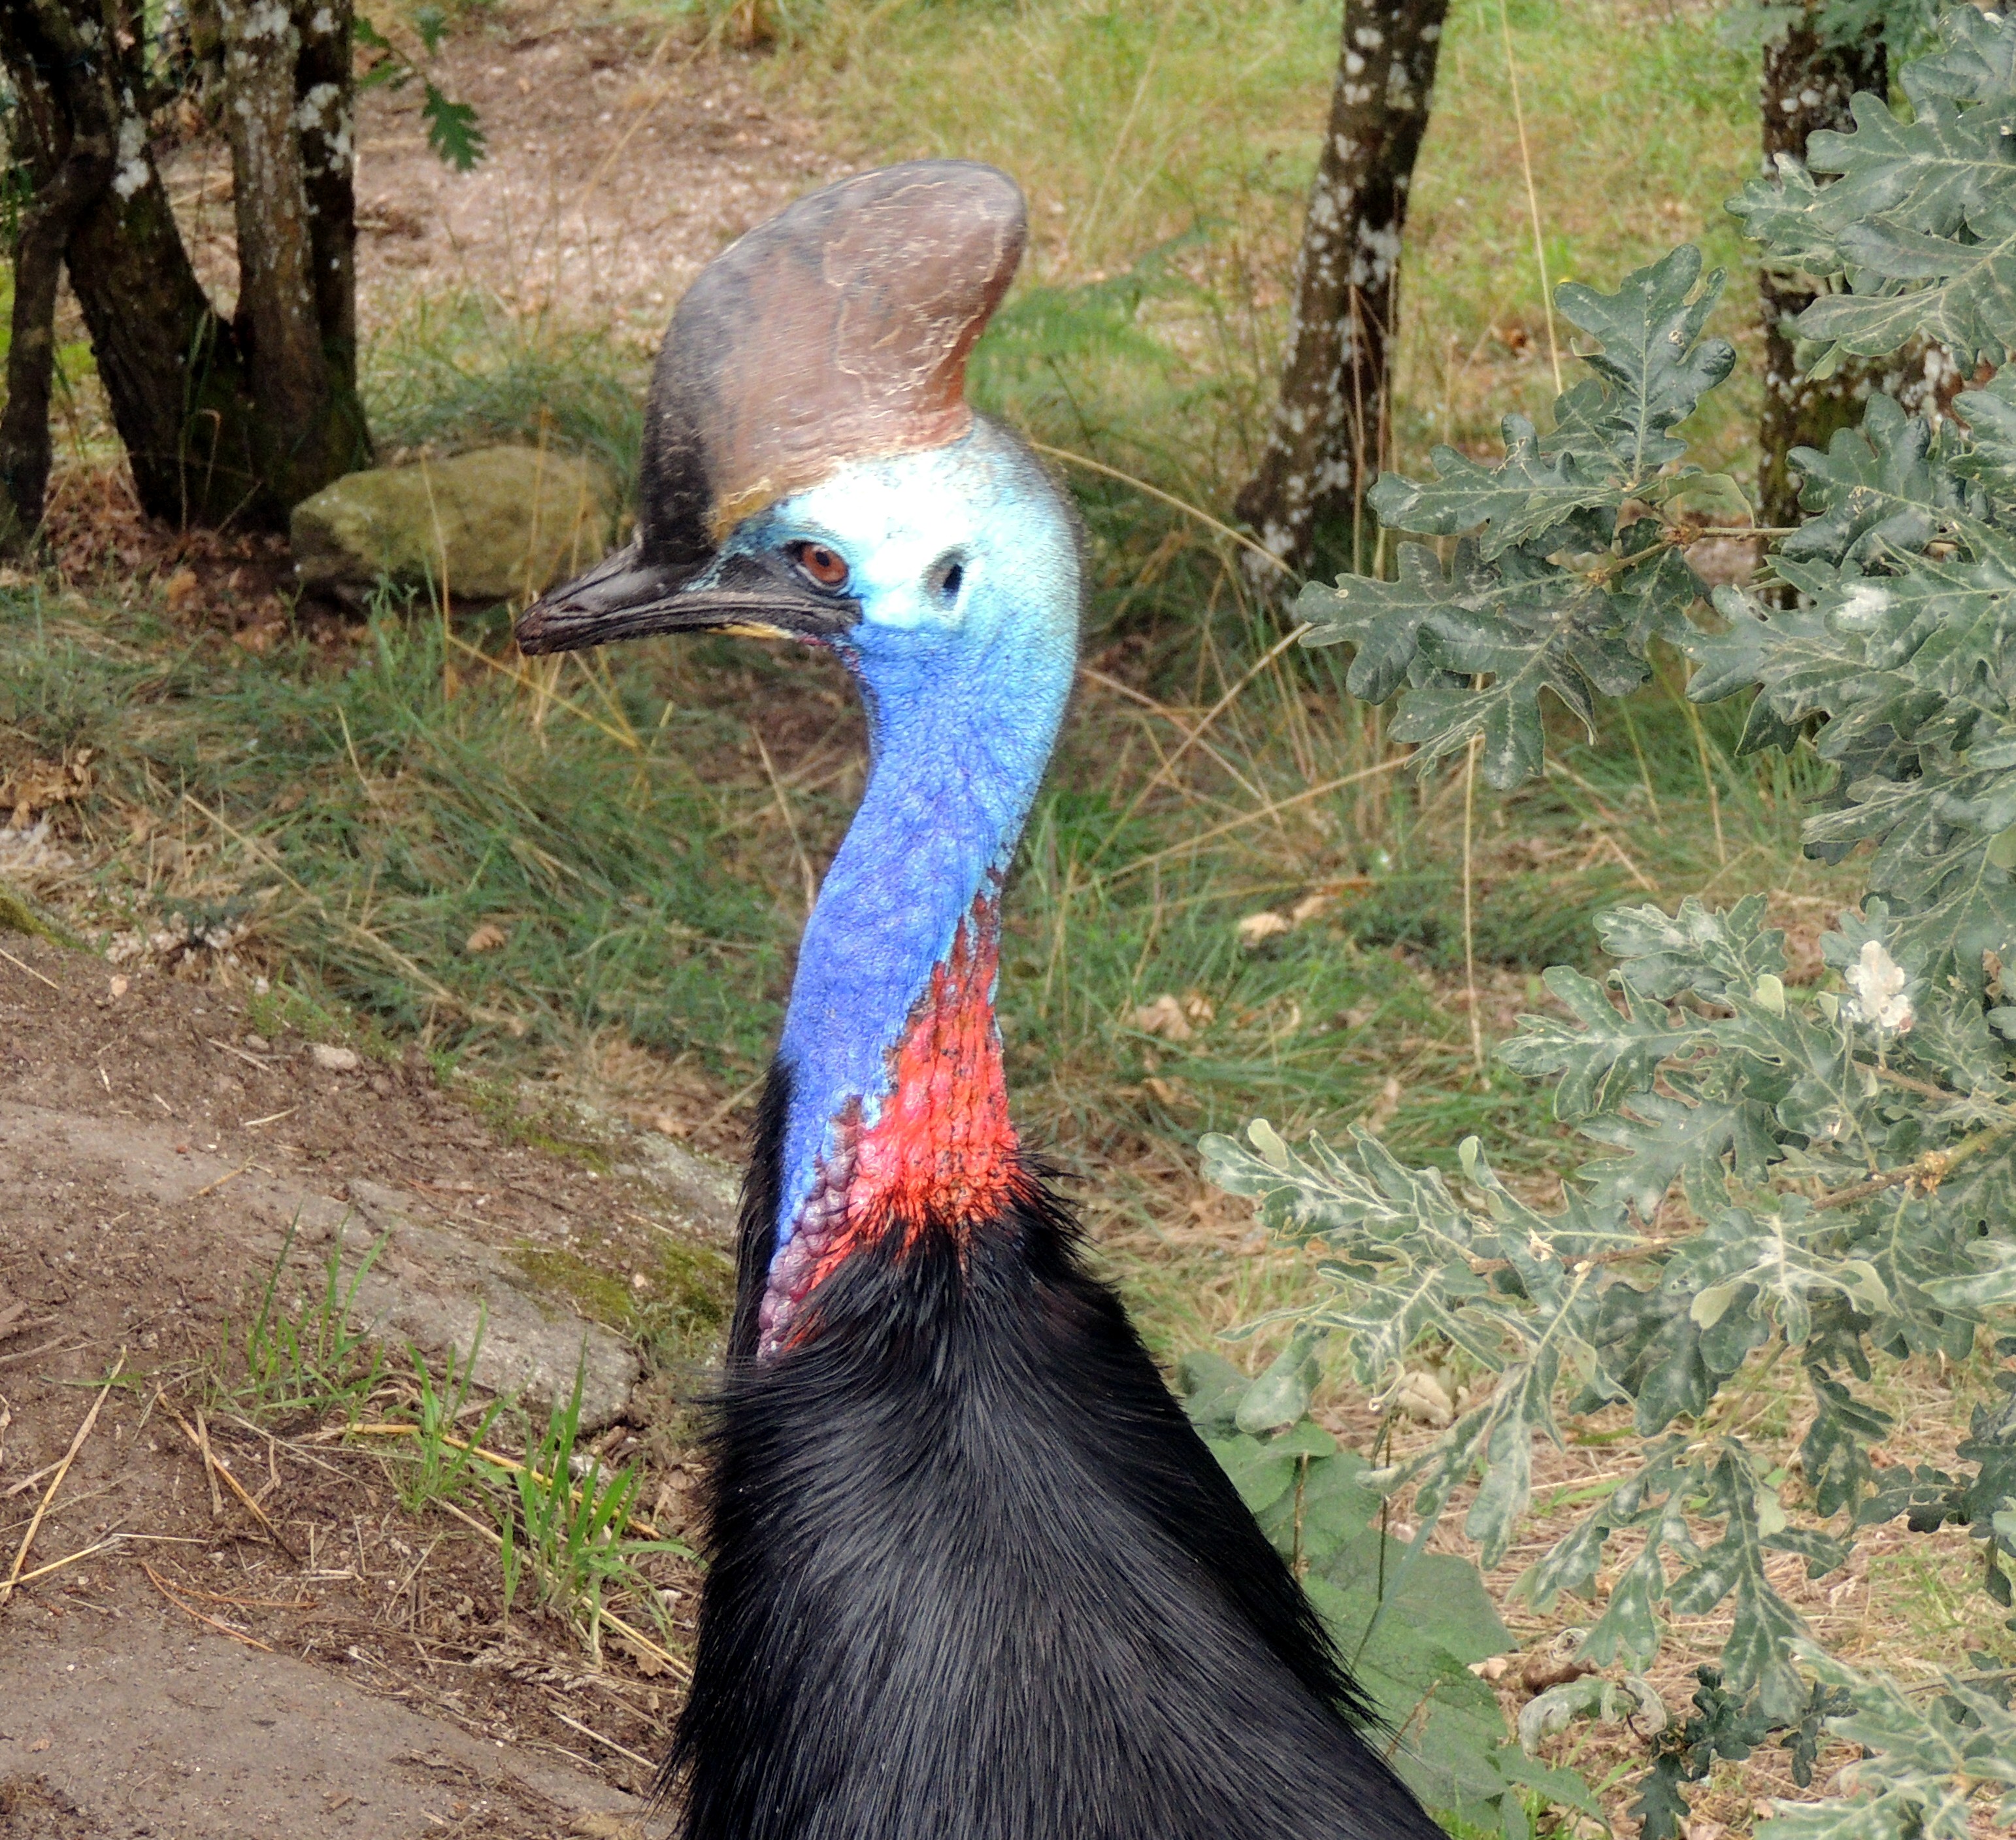
bird, wildlife, beak, fauna, vertebrate, flightless bird, cassowary, casuariiformes